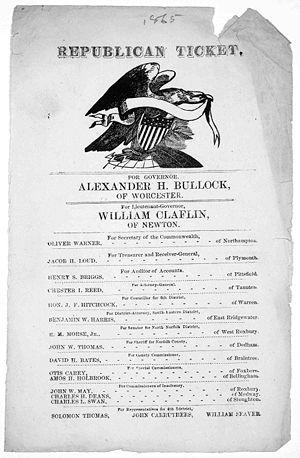
Darius Nash Couch est un major général de l'Union et un naturaliste. Il est enterré à Taunton, État de Massachusetts.